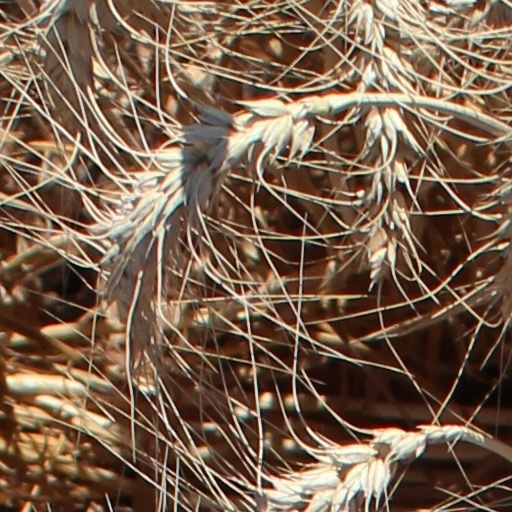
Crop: wheat